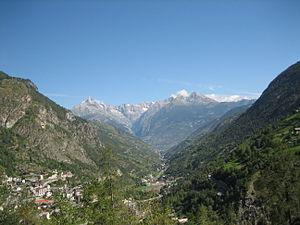
Vue sur la Vallée de Viège depuis le sommet de Stalden
La vallée de Viège, ou val de Viège, en allemand Vispertal, est une vallée latérale du canton du Valais en Suisse. Elle résulte de la rencontre de la vallée de Saas et de la vallée de Zermatt. Elle est drainée par la Vispa.